List of awards and nominations received by Celine Dion

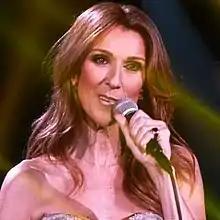
Dion in 2013

Celine Dion is a Canadian singer. Throughout her career spanning four decades, she has received numerous awards and nominations for her work primarily in music, as well as in film, fashion and philanthropy. She has won 20 Juno Awards, making her the fourth most awarded artist in the award show history. With 50 wins from 95 nominations, she is the most awarded artist at the Felix Awards. She has received stars from the Hollywood Walk of Fame (2004), Canada's Walk of Fame (1999) and Kraków's Walk of Fame (2008).